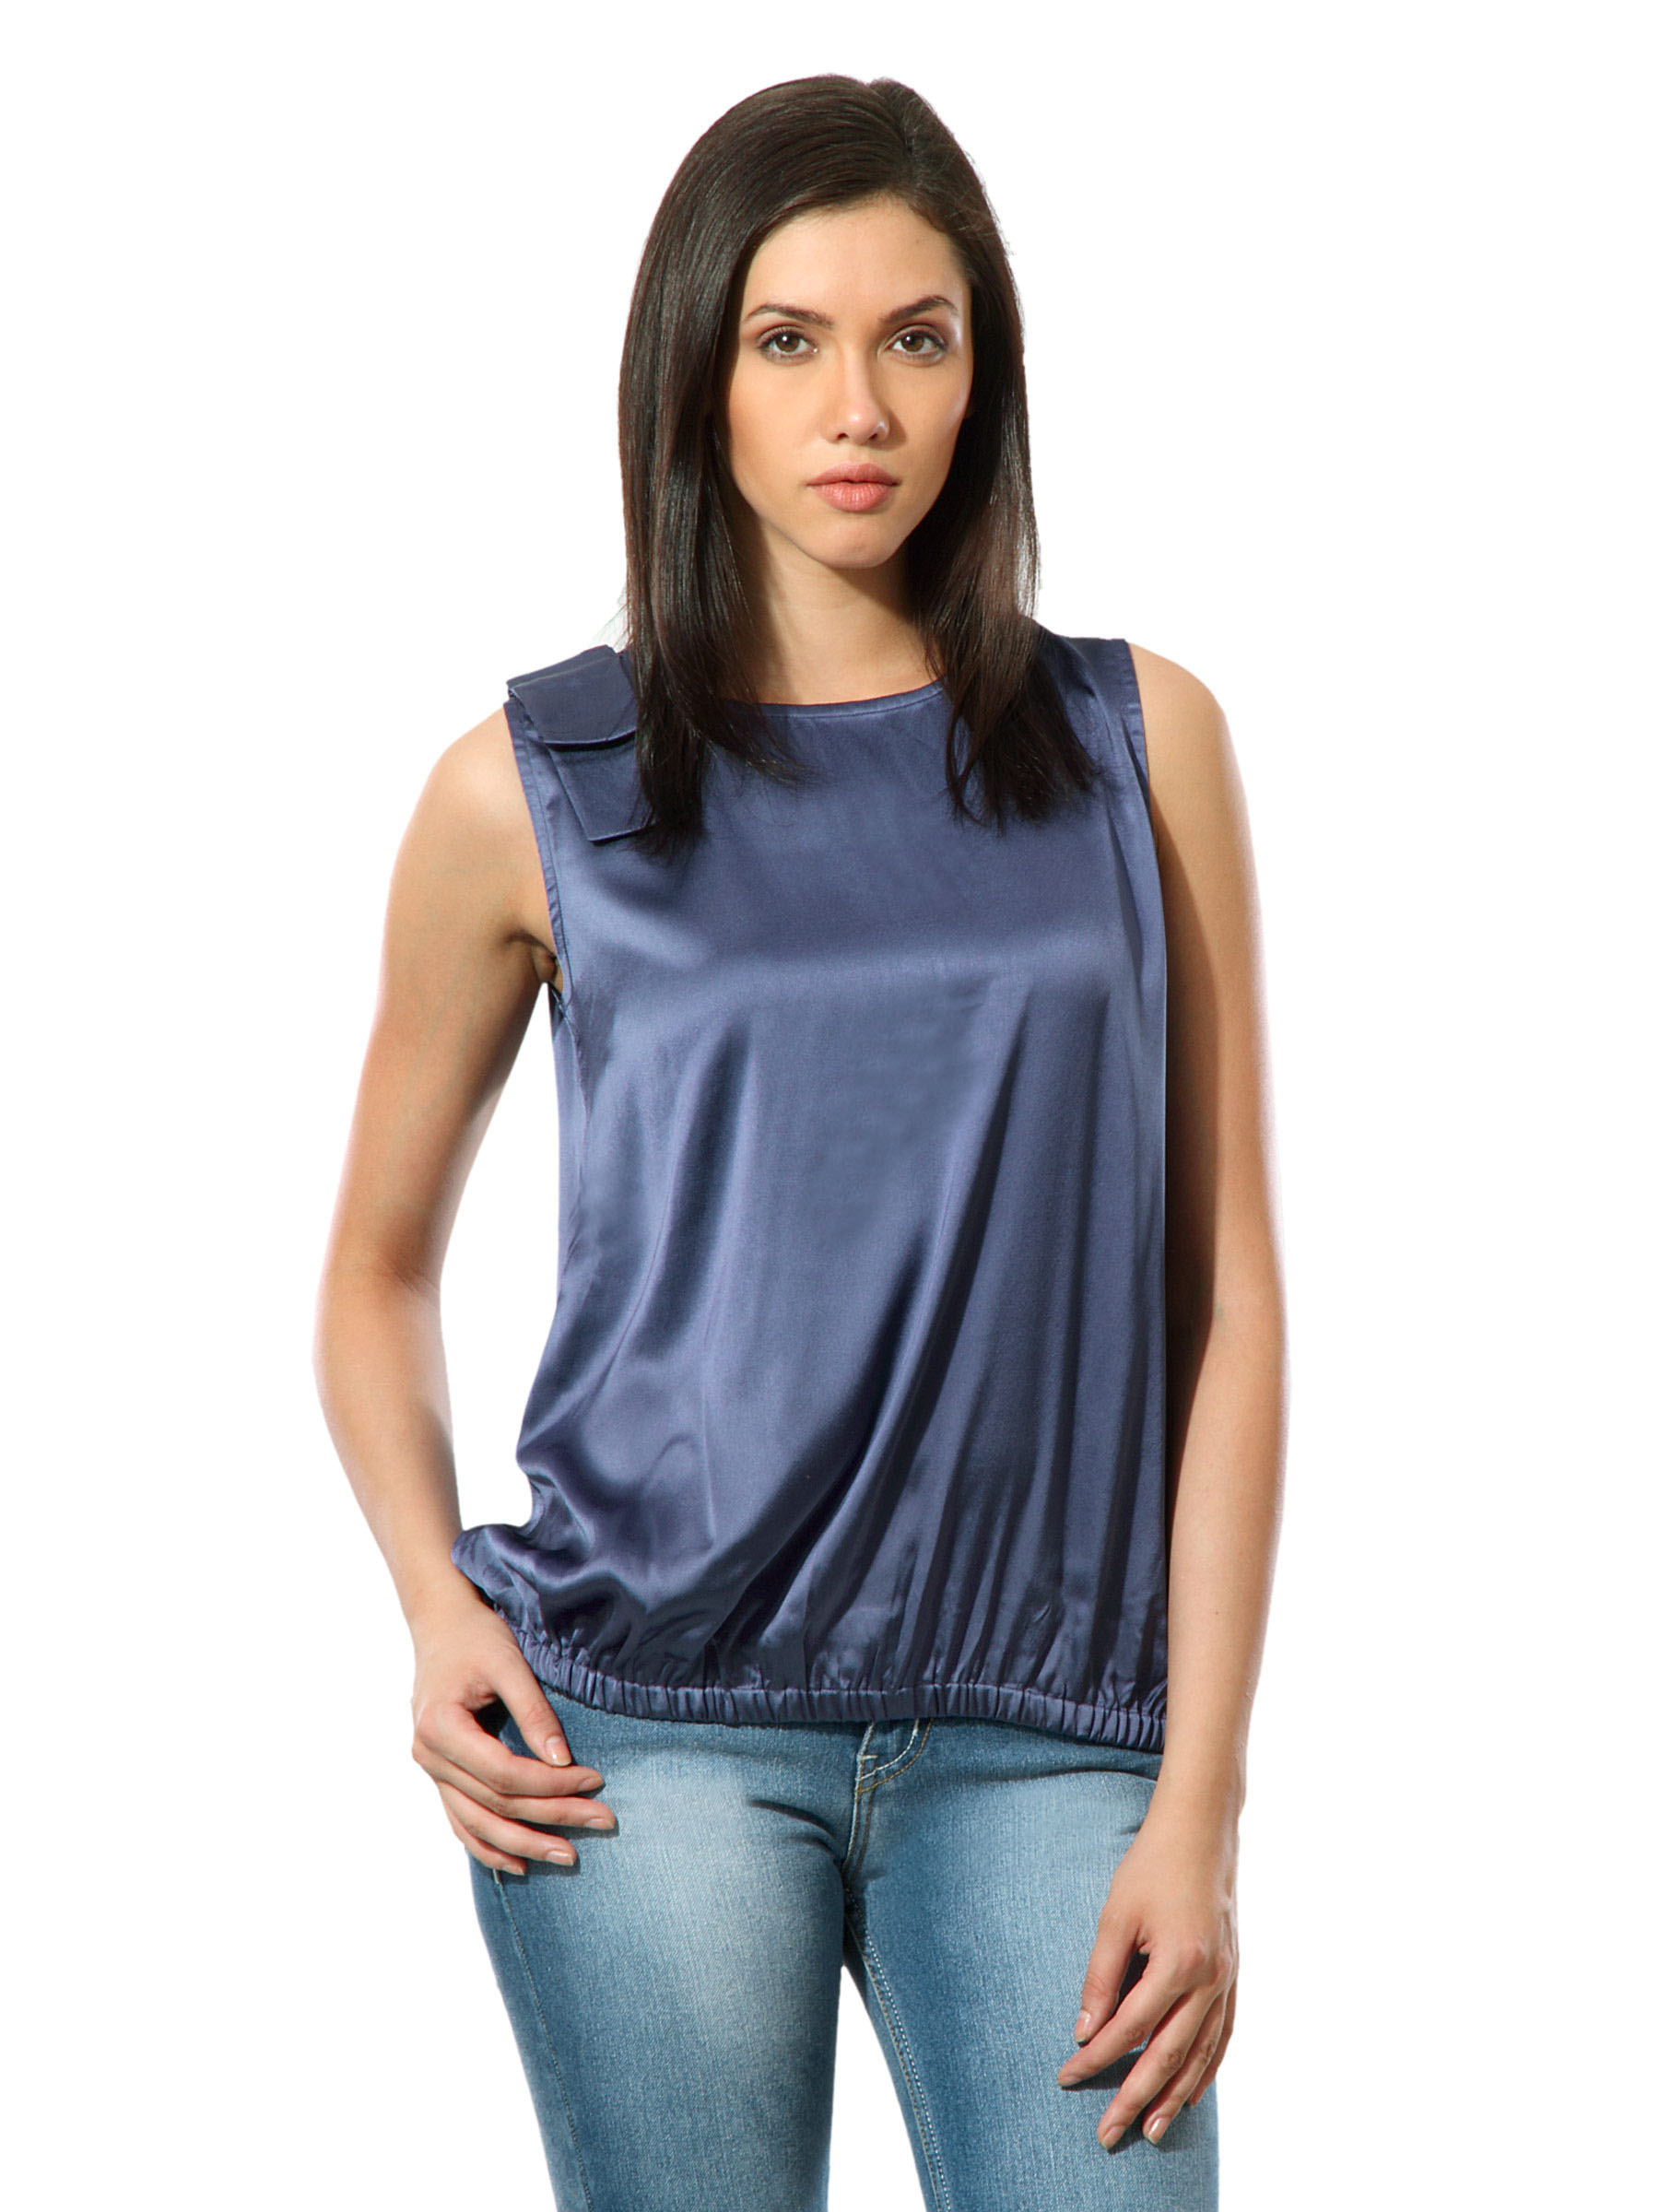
United Colors of Benetton Women Blue Top
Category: Apparel / Topwear / Tops
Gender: Women
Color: Blue
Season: Summer 2012
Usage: Casual